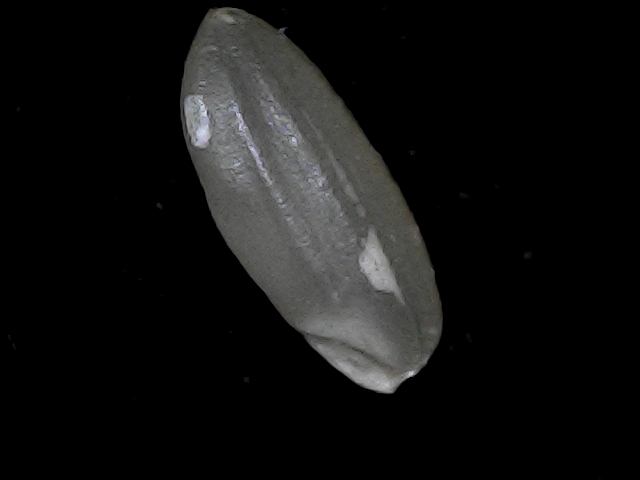
Rice variety: BD93